Panniyur Sri Varahamurthy Temple

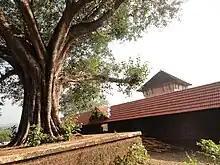
Front Side

Following his victory over the Kshatriyas, Parashuram had donated all that he had won to Kashyap. He had then sought a piece of land to carry out his meditation, and so he had pulled out a small fragment of land from the sea for the purpose. History claims that this small fragment of land form parts of what is now known as Kerala. Eventually Parashuram's piece of land had begun rising and expanding. Disturbed, Parashuram had sought Narada’s help. Narada had advised him to pray to Lord Vishnu. And so Parashuram had begun his meditation in order to propitiate Lord Vishnu. Finally Vishnu had appeared before him and had said, "Once I had assumed the form of Varahamurthy to save the world. Worship that form of mine and this place will have the blessings of ‘Thri Murthy’." The temple of Sri Varaha Murthy was built by Parashurama about 4000 years into the past. For around 3000 years since its inception this temple was considered as one of the prime temples of Kerala.